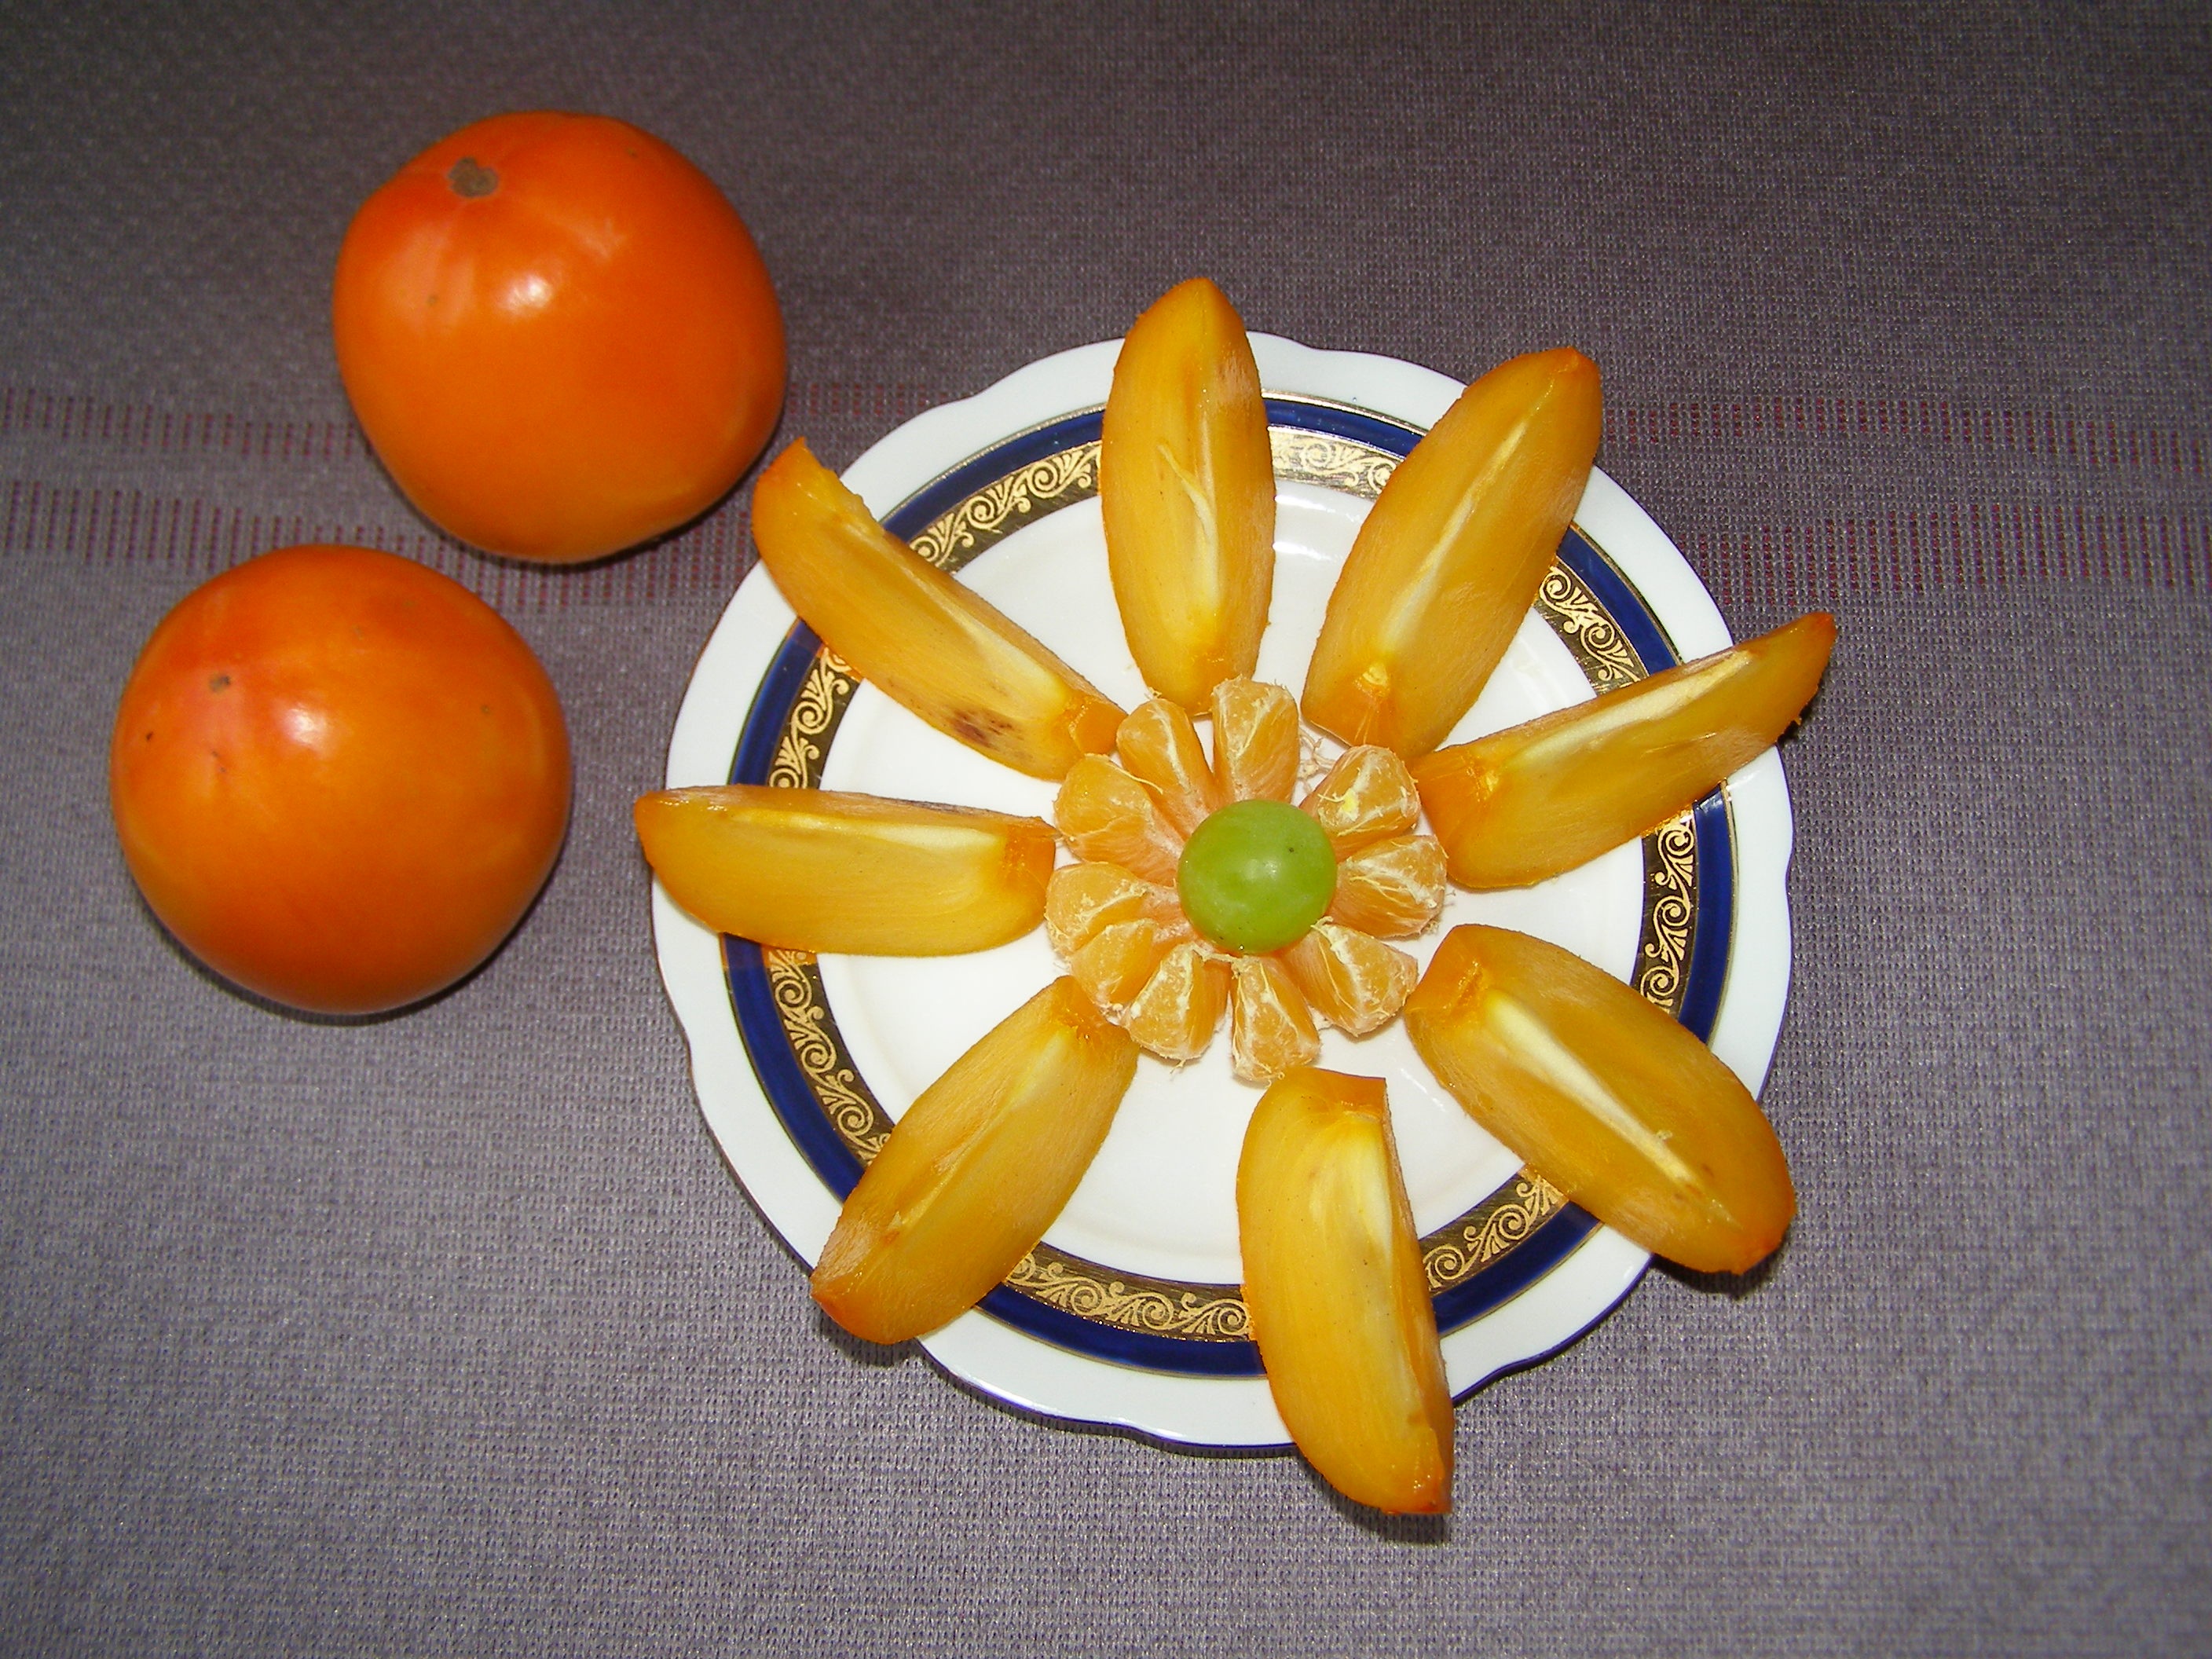
nature, plant, fruit, flower, food, produce, tropical, yellow, healthy, health, fresh fruit, eating, lean, vitamins, kaki, citrus, flowering plant, mandarins, land plant